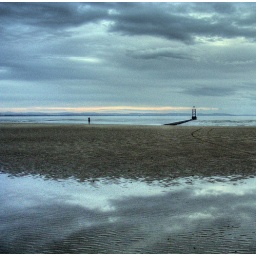
reflection of the sky in a poolof water